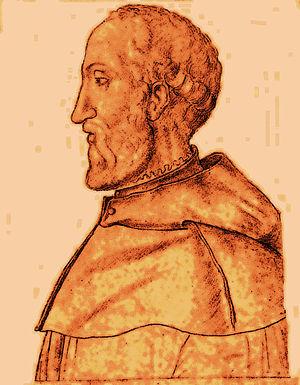
Cardinal Alexandre Farnèse, archevêque d'Avignon au XVIe siècle
Alexandre Farnèse, aussi appelé Alexandre Farnèse le jeune, en italien : Alessandro Farnese il giovane, né à Valentano le 27 septembre 1520 et mort à Rome le 28 février 1589, nommé cardinal en 1534, il passe à l'histoire avec le surnom de « Gran Cardinale ». Ce fut un homme cultivé et un grand mécène ; grâce à la fascination qu'il suscita, il entretint beaucoup d'histoires sentimentales avec de nobles dames.
Le Recueil d'Arras est le titre donné à un manuscrit conservé à la bibliothèque municipale d'Arras et contenant une collection de portraits dessinés dans le troisième quart du XVIᵉ siècle.